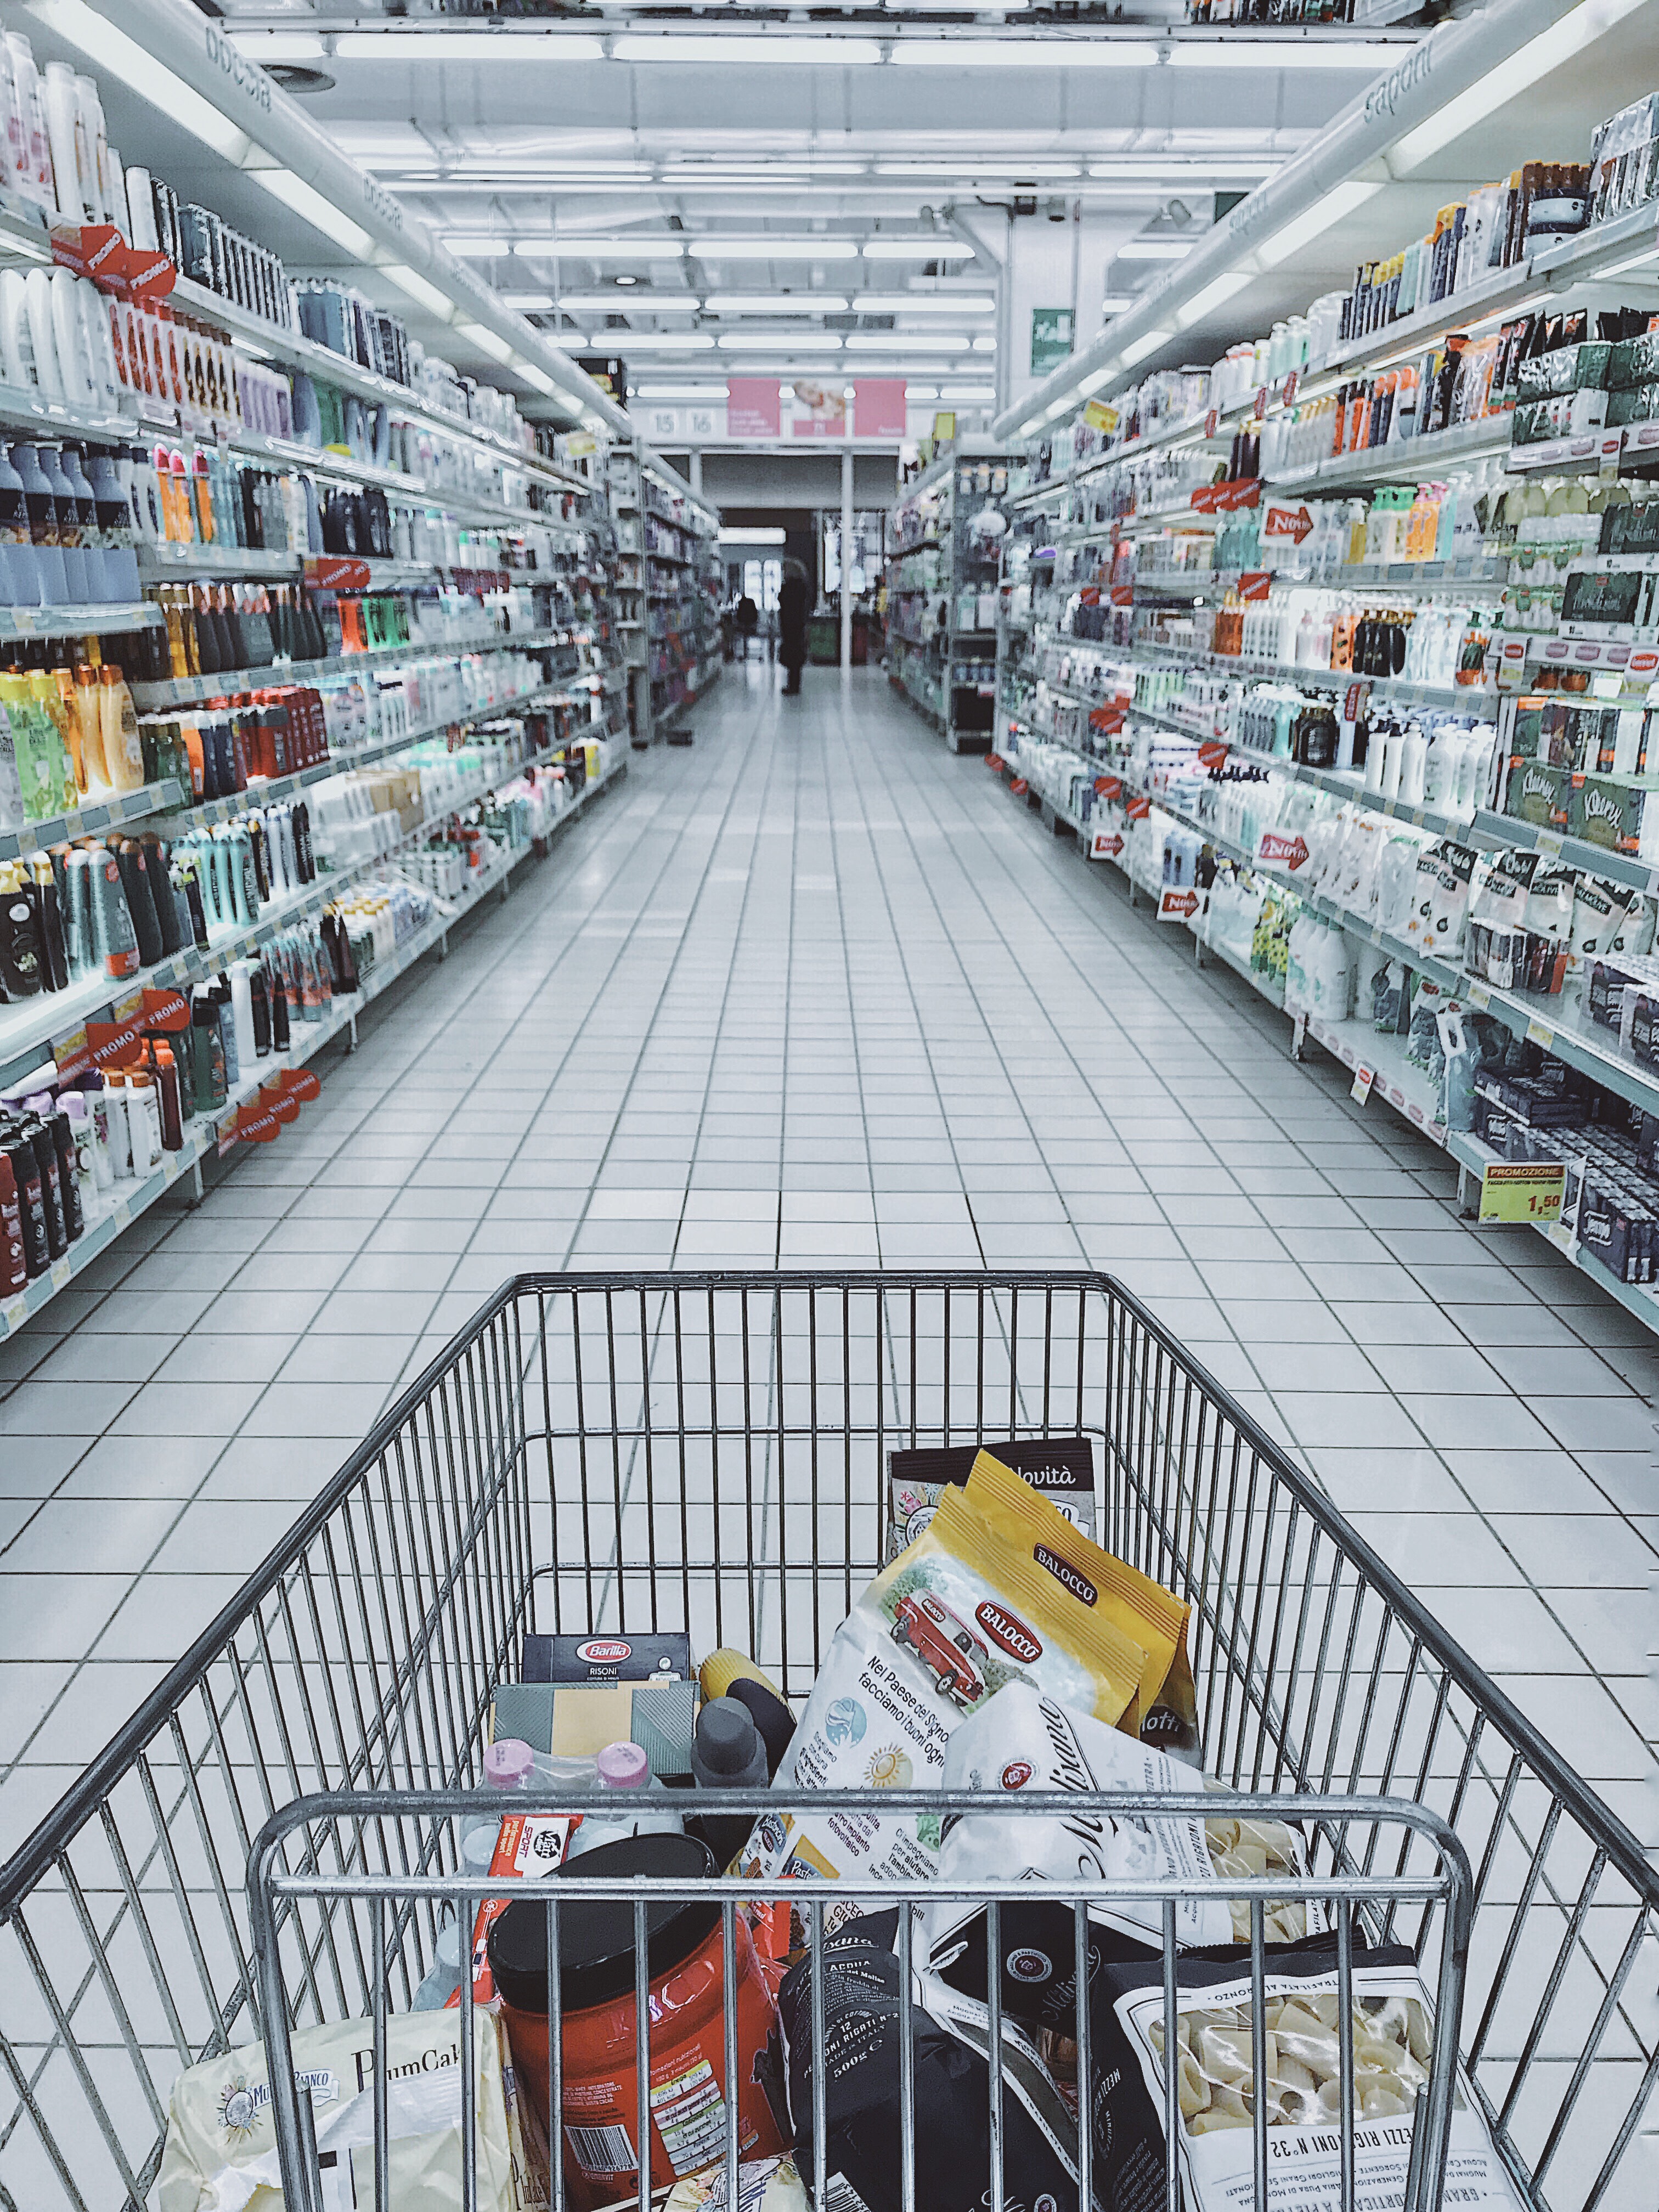
supermarket, shopping cart, aisle, retail, building, product, grocery store, convenience store, electronics, vehicle, cart, shopping